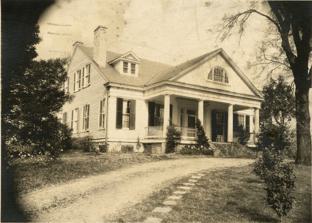
Building: The Burn (Natchez, Mississippi)
Country: United States of America
Year built: 1834
Historic house in Mississippi, United States United States historic place The Burn U.S. National Register of Historic Places Show map of Mississippi Show map of the United States Location 307 Oak St., Natchez, Mississippi Coordinates 31°33′55″N 91°23′46″W / 31.56528°N 91.39611°W / 31.56528; -91.39611 Built 1834, c. 1940 Architect Montgomery & Keys Architectural style Greek Revival NRHP reference No. 79001280 Added to NRHP July 03, 1979 The Burn , a house built in 1834, is the oldest documented Greek Revival residence in Natchez, Mississippi .  It was built on a knoll to the north of the old town area of Natchez. It was listed on the National Register of Historic Places in 1979. The house is a one-and-a-half-story Greek Revival double-pile central hall plan building built of frame construction upon a brick basement.  It has a five bay east-facing façade with a pedimented portico supported by four fluted Doric columns. It was built to be the residence of John P. Walworth, a wealthy planter, merchant, banker, and politician. References